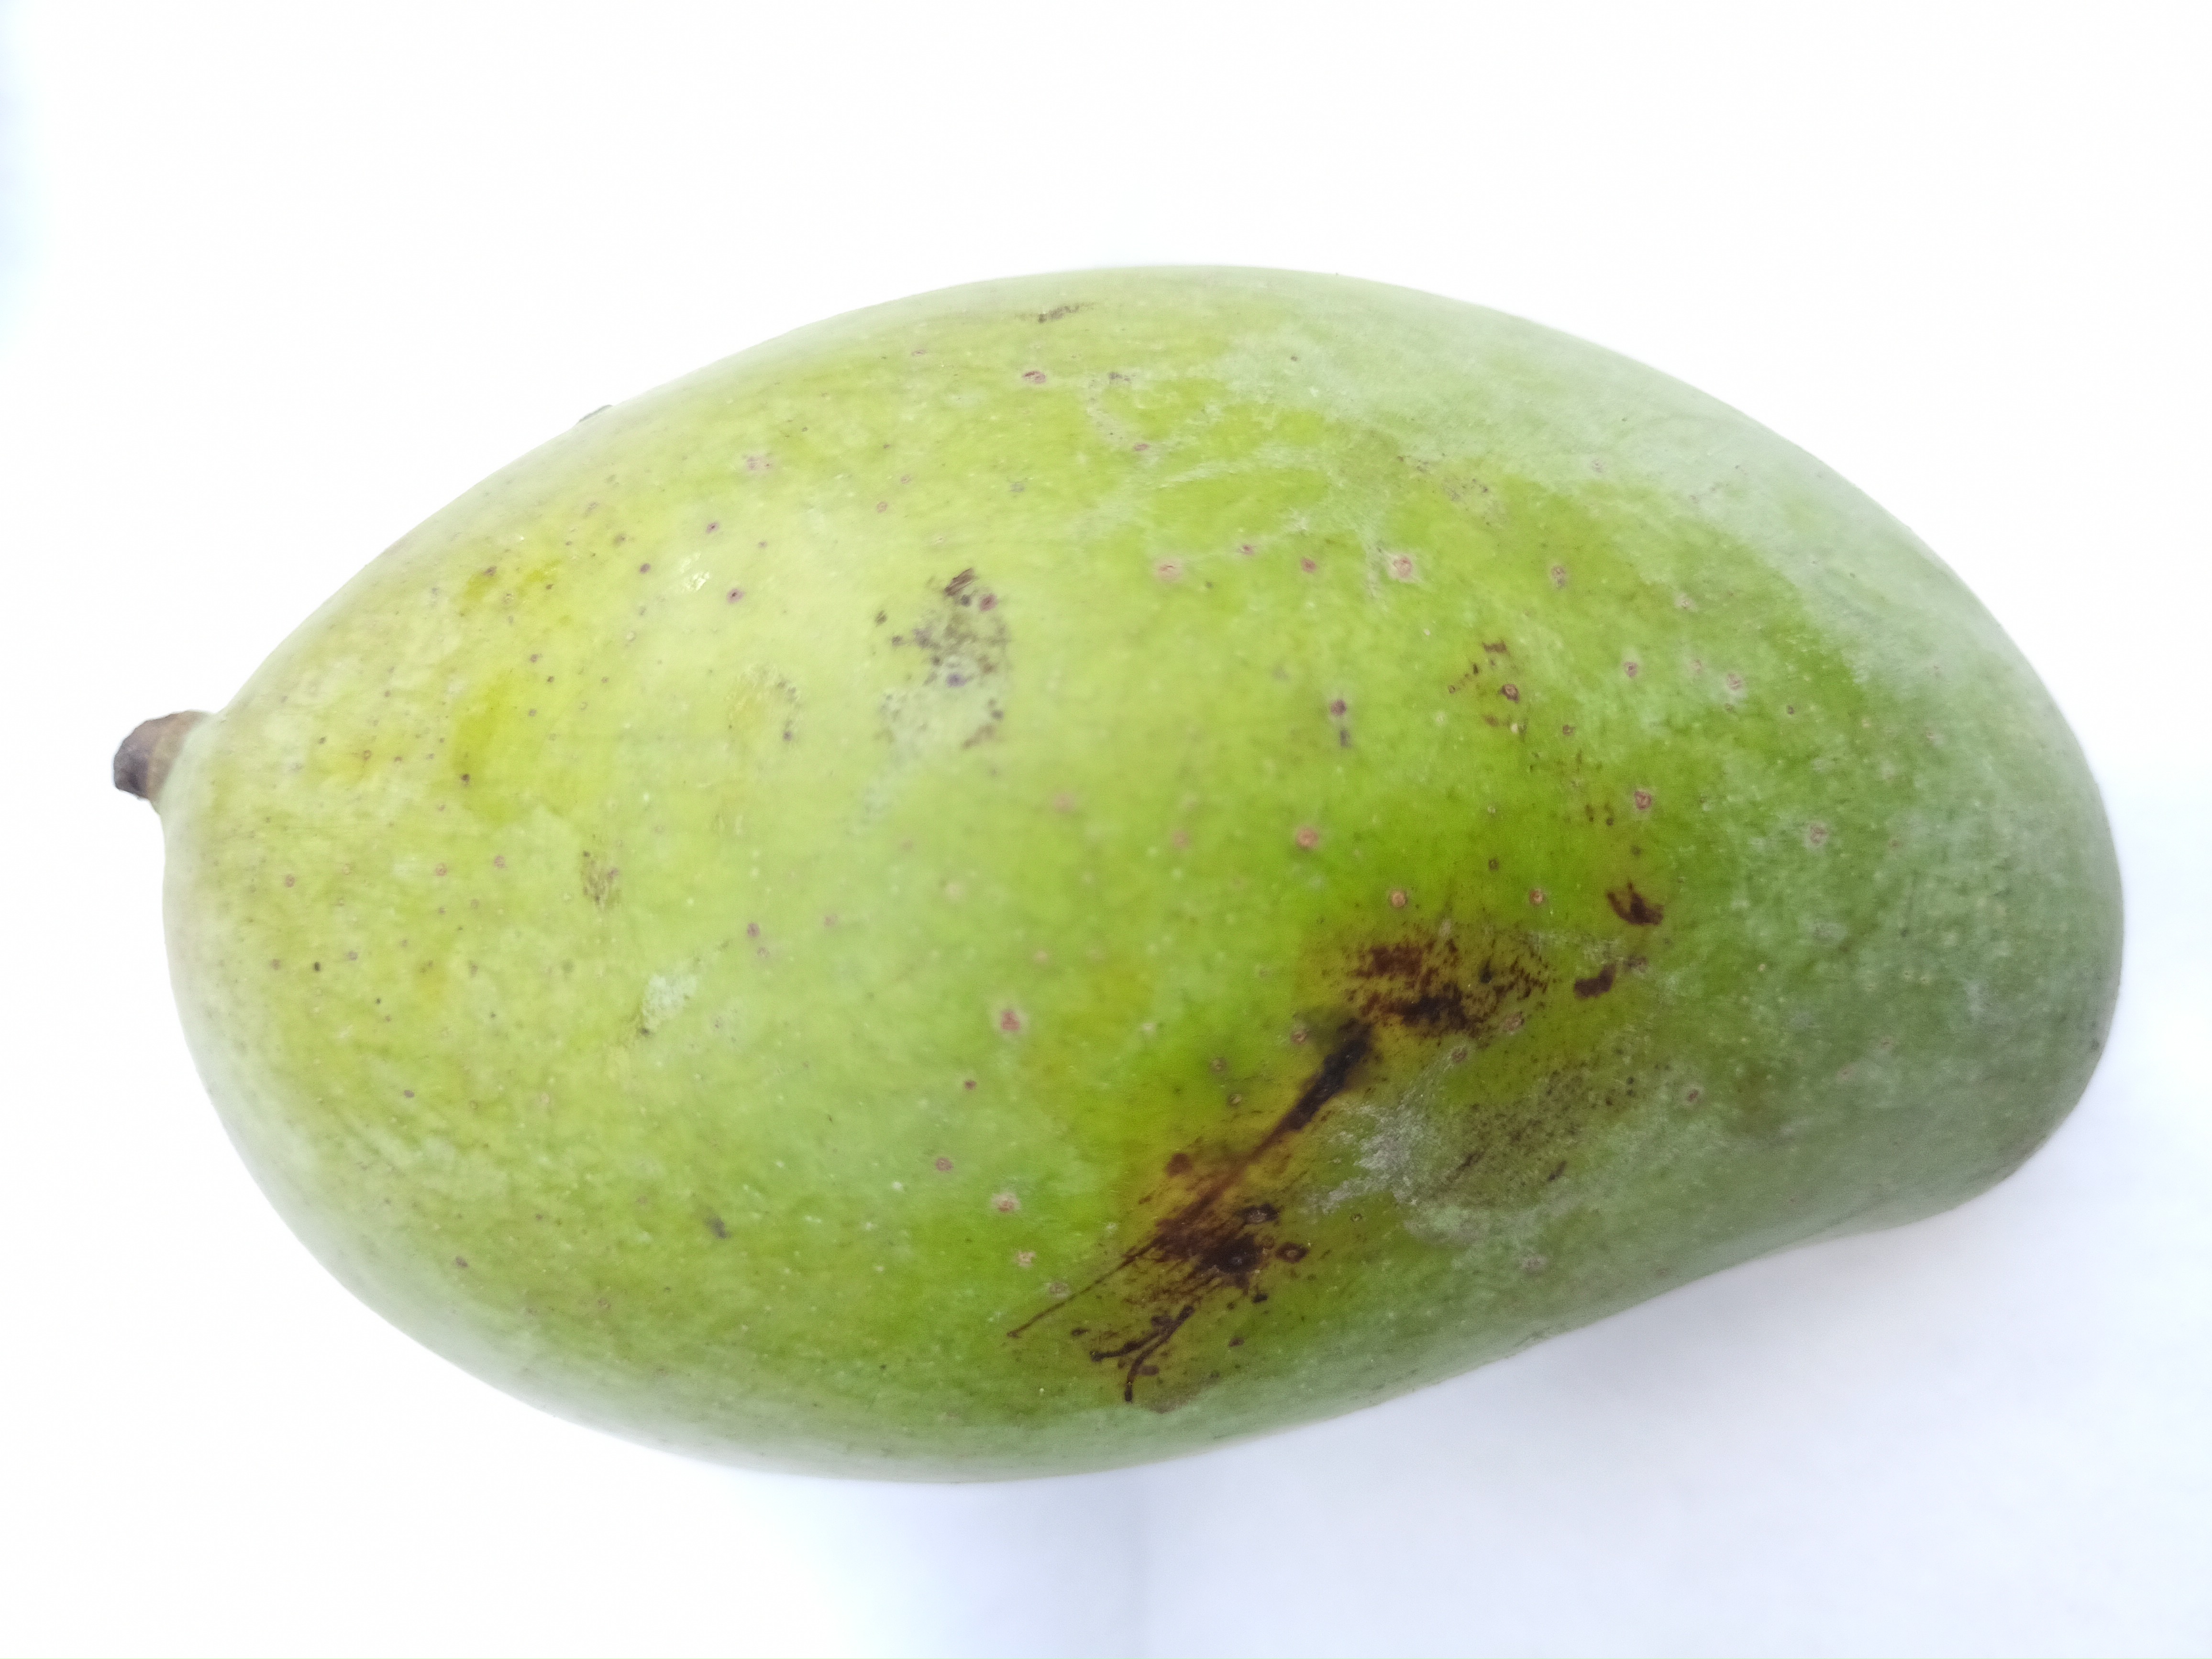
Mango variety: Amrapali